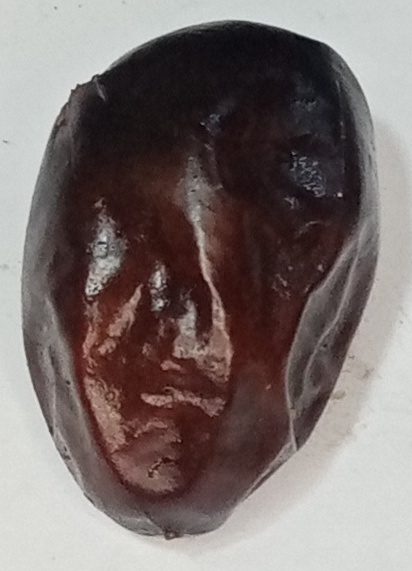
Variety: kupro
Size: large
Grade: grade-3